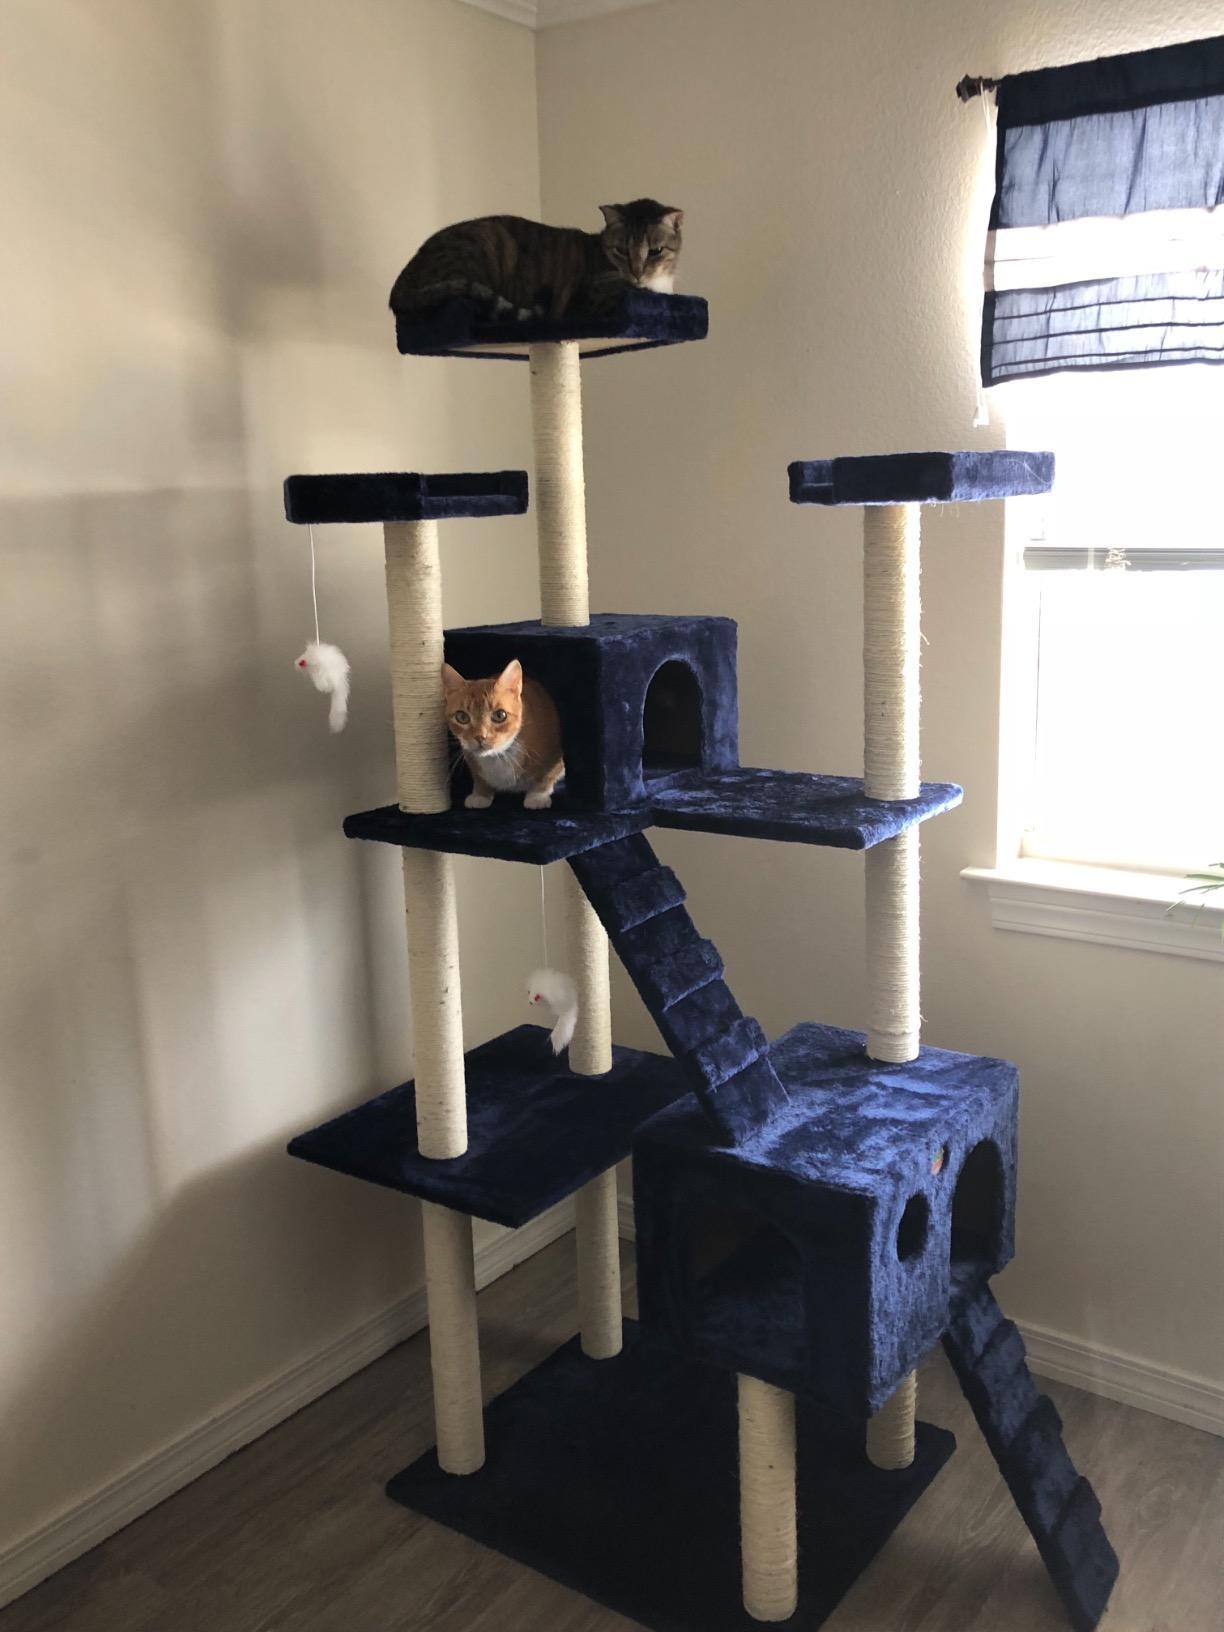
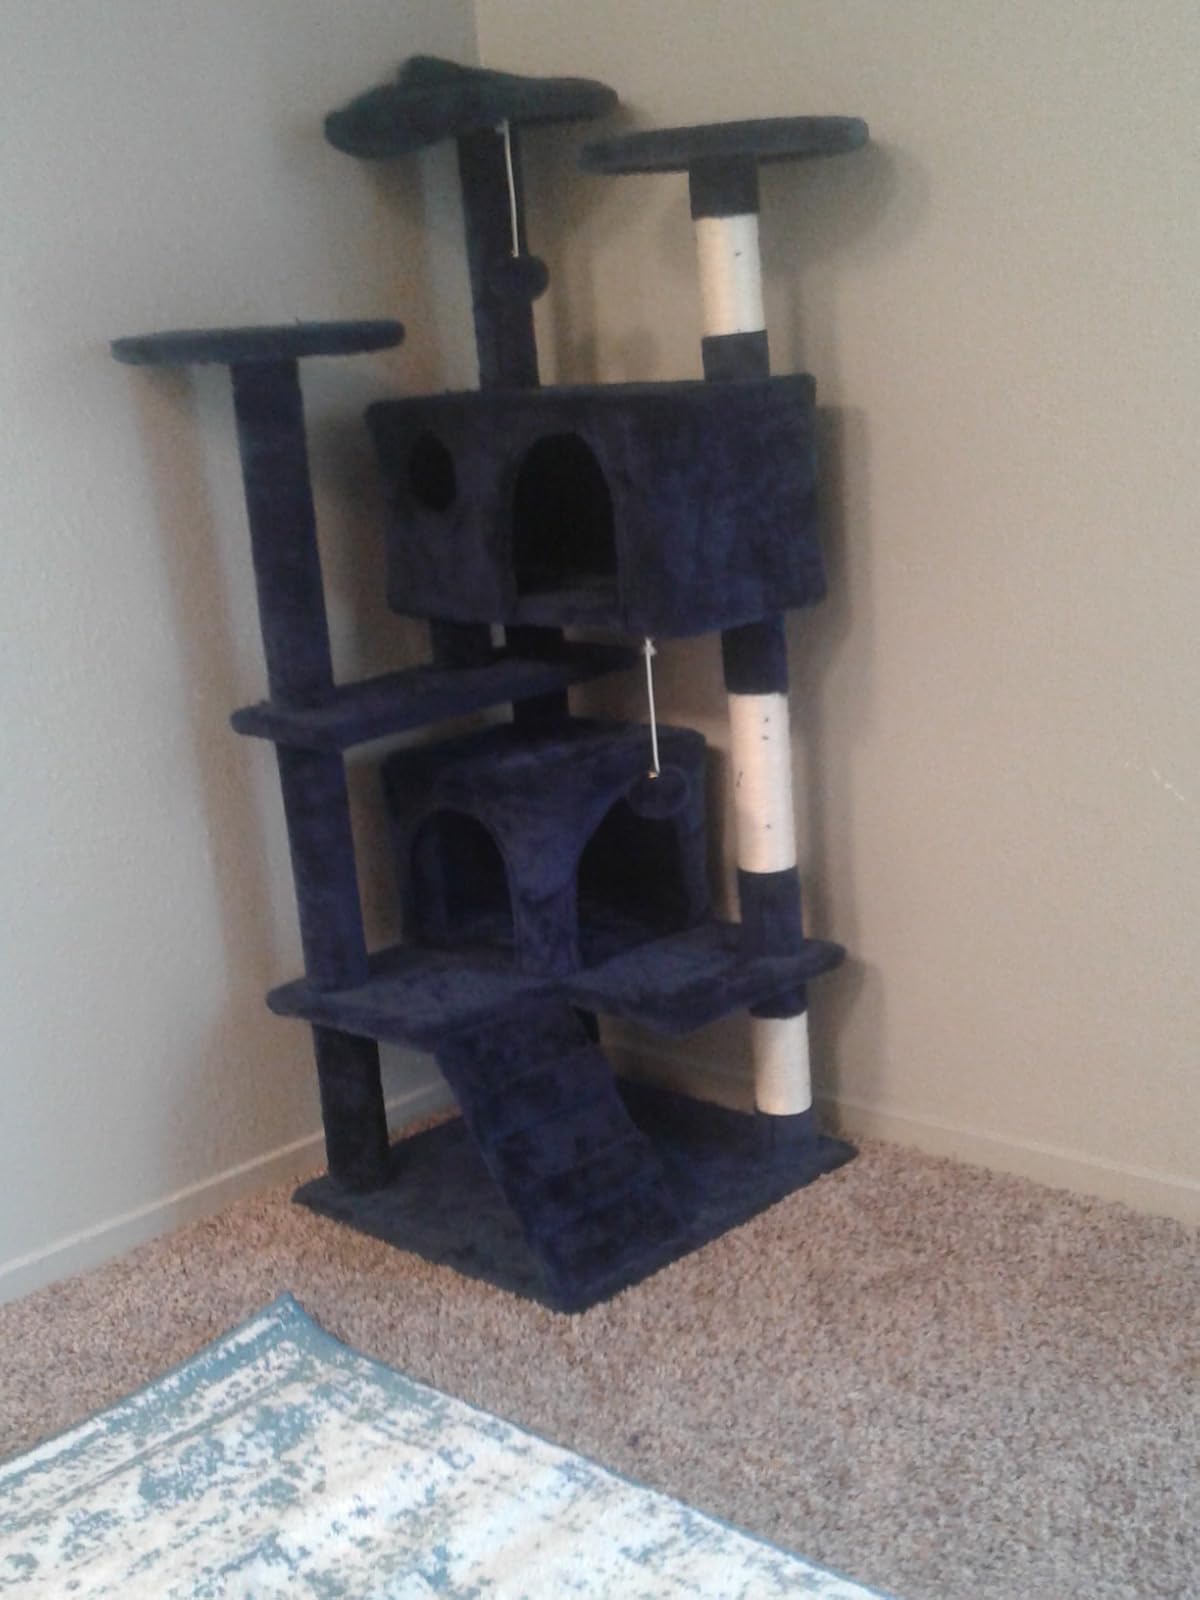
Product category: items_cat tree
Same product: no